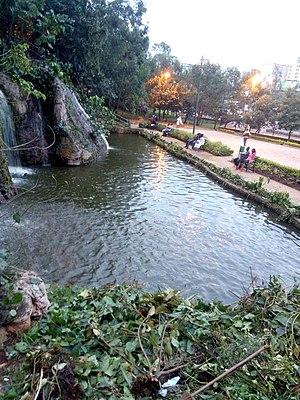
Un grand restaurant et en même temps un lieu d'attraction et de divertissement situé en plein Boulevard du 20 mai à Yaoundé.
La communauté urbaine de Yaoundé est une collectivité territoriale décentralisée qui gère sous la tutelle de l’État camerounais, les affaires locales en vue d’assurer le développement économique social et culturel des populations de la ville de Yaoundé. La communauté urbaine est découpée en 7 arrondissements correspondant à autant de communes.